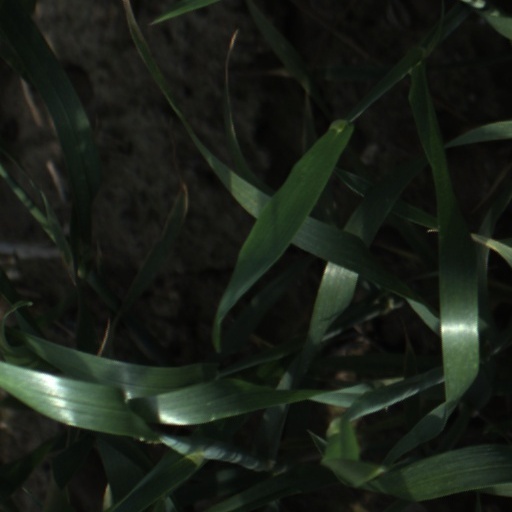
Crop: wheat